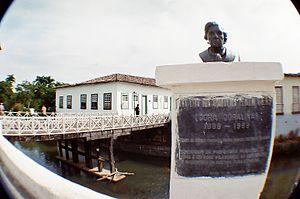
Cora Coralina, nom de plume d'Ana Lins dos Guimarães Peixoto Bretas, est une poétesse et pédagogue brésilienne.